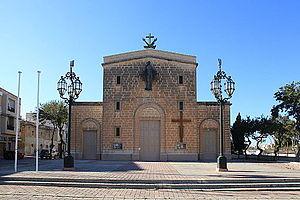
L'église du Cœur-Immaculée-de-Marie est une église catholique située à Burmarrad, à Malte. Sa dédicace remonte au 30 mai 1964.
Burmarrad est une communauté villageoise de Malte d'environ 8 200 habitants, située dans le nord de Malte, lieu d'un comité de gestion, appartenant au conseil local de San Pawl il-Baħar compris dans la région Tramuntana.